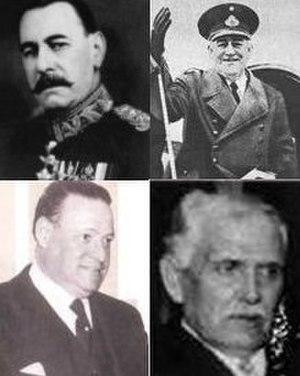
Il est d’usage en Argentine de désigner par Décennie infâme la période de l’histoire politique de ce pays s'étendant du 6 septembre 1930, date du coup d’État civico-militaire qui renversa le président Hipólito Yrigoyen, jusqu’au 4 juin 1943, date du coup d’État militaire qui destitua le président en exercice Ramón Castillo. Le terme Décennie infâme, qui fut forgé et appliqué à cette période par l’historien autodidacte péroniste ultra-nationaliste José Luis Torres, s’explique par la pratique systématique de la fraude électorale, appelée fraude patriotique, par la persécution des opposants politiques, et par de nombreux cas de corruption qui scandalisèrent l’opinion publique argentine.